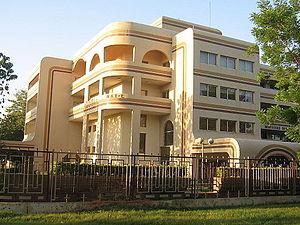
Bâtiment du Ministère des affaires Étrangères du Niger